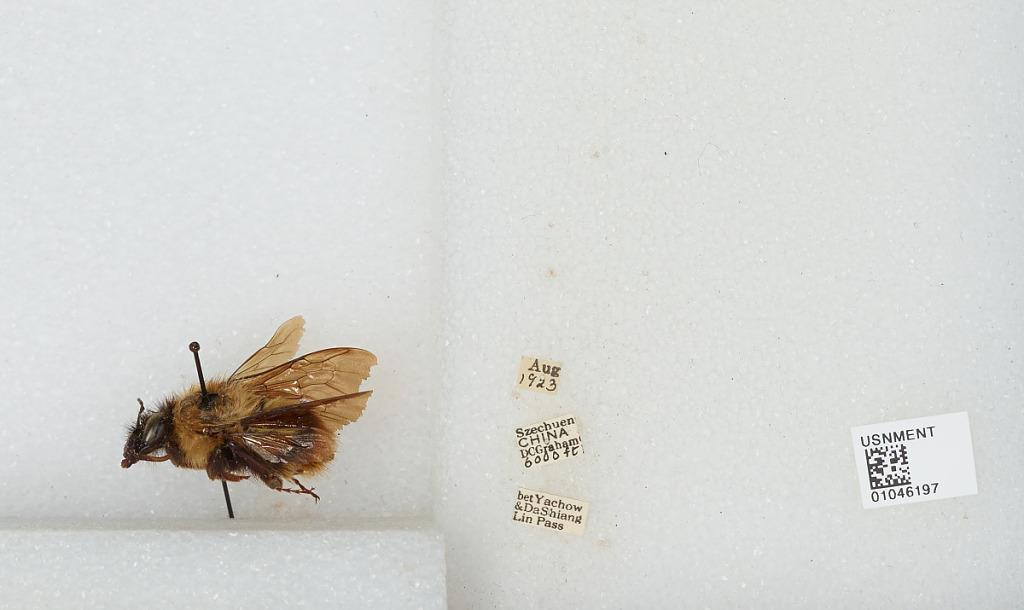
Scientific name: Bombus sp.
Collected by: D. Graham
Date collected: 1923-8-
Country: China
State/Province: Sichuan
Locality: Between Yucheng and Da Shiang Lin Pass